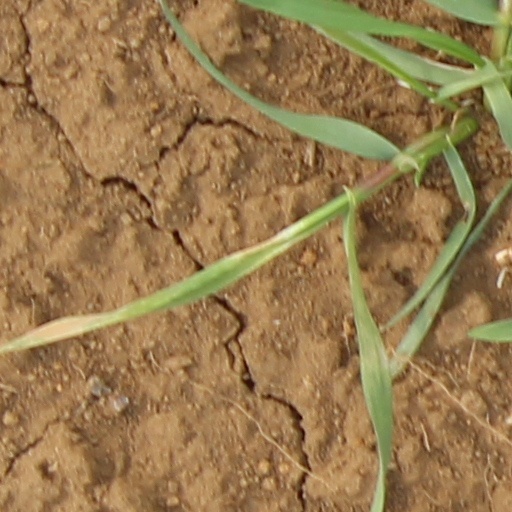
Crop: wheat